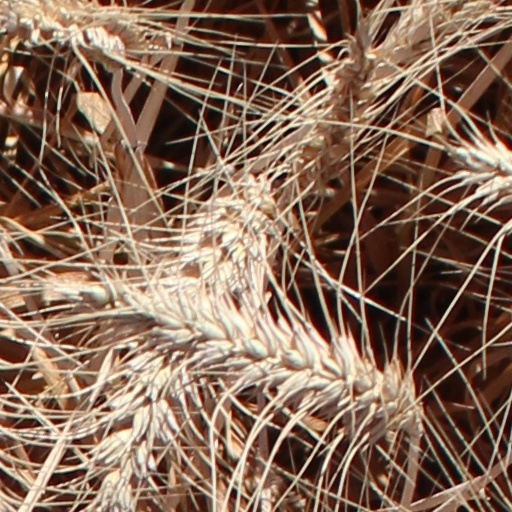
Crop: wheat